Canon EF 28mm lens

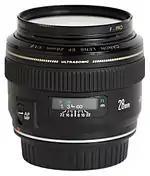
The Canon EF 28mm f/1.8 USM lens

The EF 28mm lenses are a group of prime lenses made by Canon that share the same focal length.